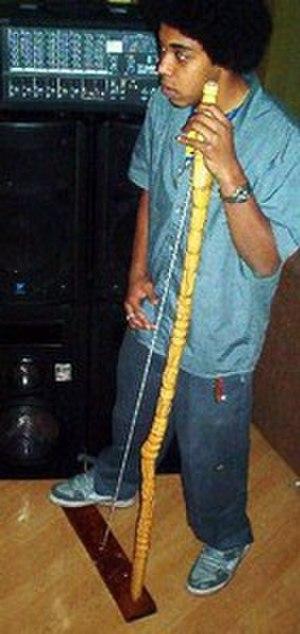
La contrebassine est un instrument à cordes pincées artisanal fabriqué généralement à partir d'une bassine en tôle galvanisée tenant lieu de caisse de résonance, d'un bâton et d'une seule et unique corde.